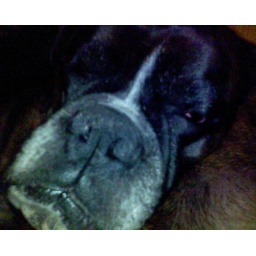
The dog is in the house